Walter Christmas

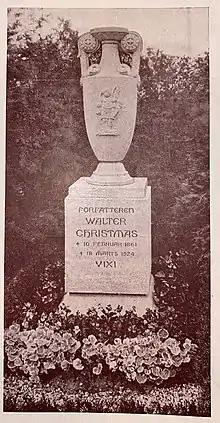
Christmas' headstone in Garrison Cemetery, Copenhagen which describes him as "the author Walter Christmas".

All of Christmas' works were originally published by Gyldendal, with the exception of "Fejl Kurs", a novel manuscript which was posthumously published by Hasselbalchs Forlag. The works are listed below.